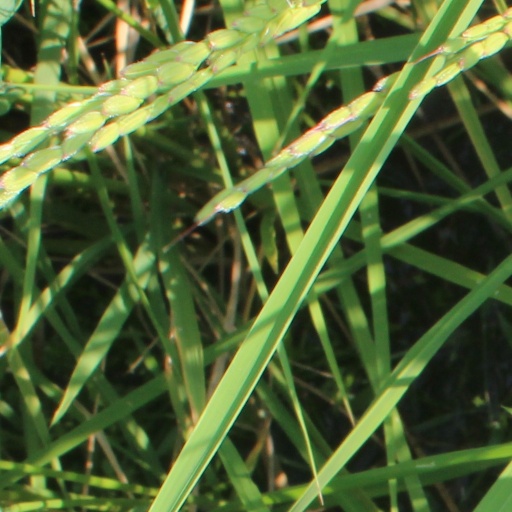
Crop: rice